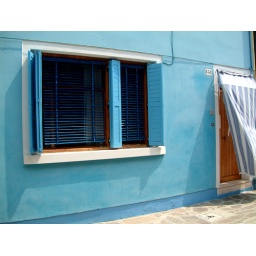
window in blue